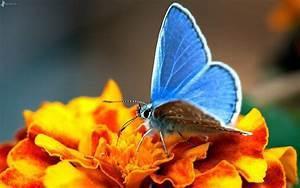
butterfly